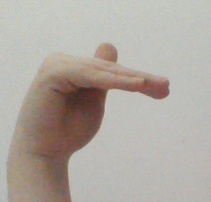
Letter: khaa